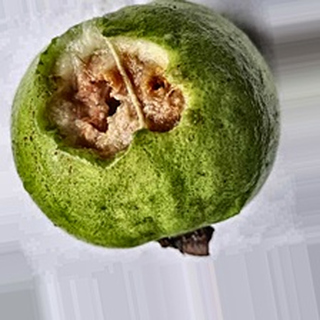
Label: guava_fruit_fly